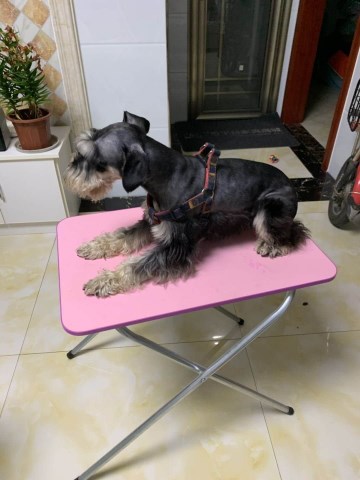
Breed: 2342-n000102-miniature_schnauzer